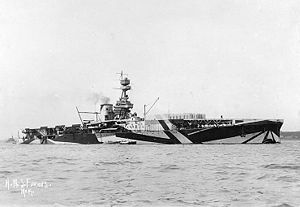
HMS Furious / Billedgalleri
HMS Furious var en stor lettere armeret krydser, som under 1. verdenskrig blev bygget til af den britiske Royal Navy. I forhold til de to øvrige skibe i klassen, blev HMS Furious redesignet med to stk. 18 tommer kanoner i stedet for de andres 15 tommer, men allerede inden afleveringen til Royal Navy fjernedes det forreste store kanontårn og et flydæk installeredes i stedet foran.